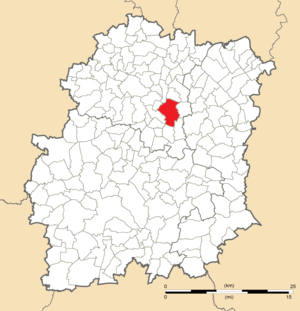
Carte de position de Brétigny-sur-Orge en Essonne
Brétigny-sur-Orge est une commune française située à vingt-cinq kilomètres au sud du centre de Paris et son point le plus au nord se trouve à vingt kilomètres de la porte de Gentilly. La ville est située sur la rive gauche de la Seine dans le nord du département de l’Essonne en région Île-de-France. Elle fait partie de la communauté d'agglomération Cœur d'Essonne. Elle est le chef-lieu du canton de Brétigny-sur-Orge.